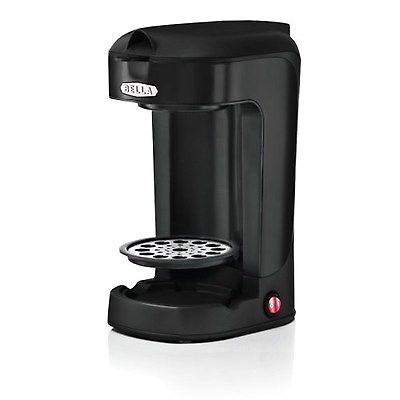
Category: coffee maker